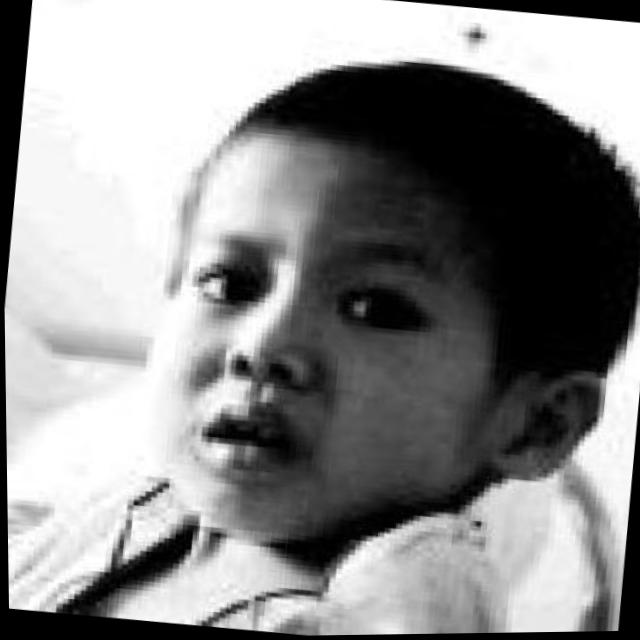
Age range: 0-12